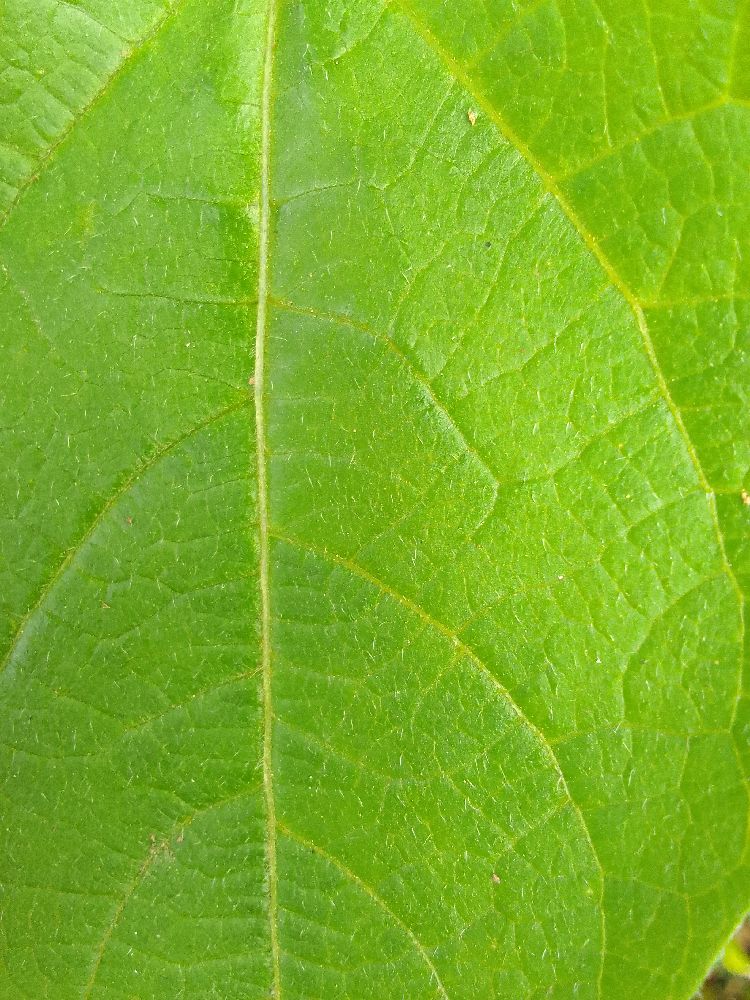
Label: healthy